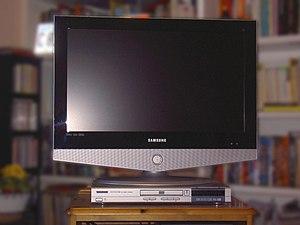
Un téléviseur, par métonymie une télévision, ou encore par apocope une télé, est un appareil affichant sur un écran des émissions de télévision. Il contient pour cela un décodeur de signaux qui accepte un ou plusieurs formats de diffusion de télévision, qui peuvent être analogiques ou numériques. Un téléviseur fonctionne généralement avec une télécommande.